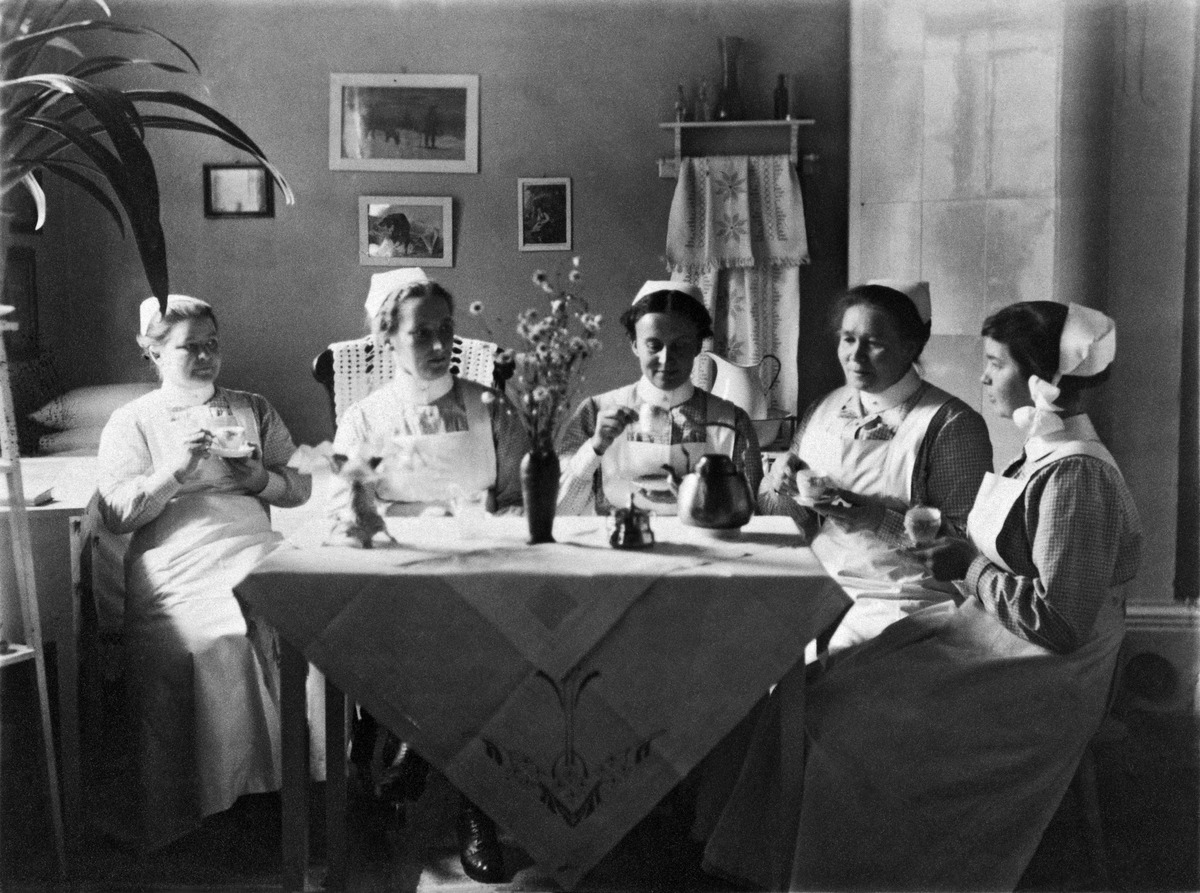
Kivelän sairaalan hoitajia kahvitauolla
sisällön kuvaus: Kivelän sairaalan hoitajia kahvitauolla. Kammiokatu (Kammionkatu, nyk. Sibeliuksenkatu) 12. mustavalkoinen
Ajankohta: kuvausaika 1900 -luku  alku ?
Paikka: Suomi, Uusimaa, Helsinki, Töölö Helsinki, Taka-Töölö Helsinki, Sibeliuksenkatu 12-14
Aiheet: Helsingin kaupunki. Kivelän sairaala, Laaksonen, Sandra, sairaanhoitajat, mielisairaanhoitajat, työvaatteet, esiliinat, päähinet, kahviastiat, kahvikupit, kahvipannut, maljakot, pöytäliinat, interiöörit, terveydenhuolto sairaalat, mielisairaalat